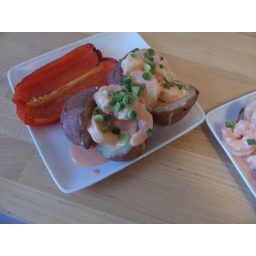
Roasted red pepper, jacket potatoes stuffed with prawns in marie rose sauce.